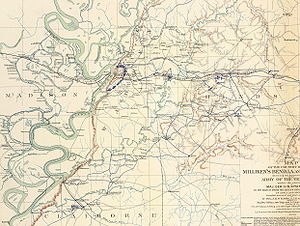
Slaget ved Milliken's Bend / Slaget
Kort over Vicksburg området fra Milliken's Bend til Jackson
Slaget ved Milliken's Bend blev udkæmpet den 7. juni 1863 som led i Vicksburg kampagnen i den amerikanske borgerkrig. Den konfødererede generalløjtnant John C. Pemberton var under belejring i Vicksburg af unionens generalmajor Ulysses S. Grant og Army of the Tennessee.